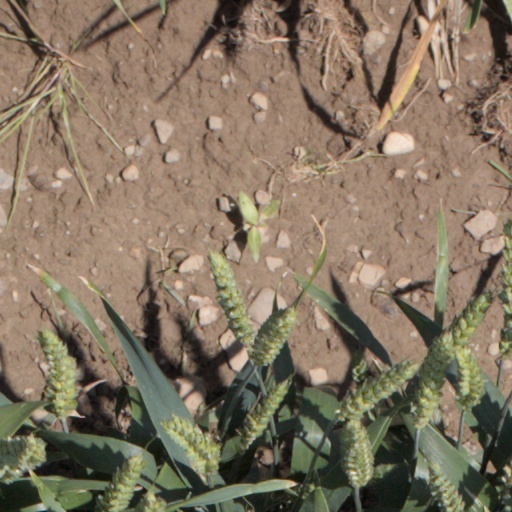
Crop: wheat